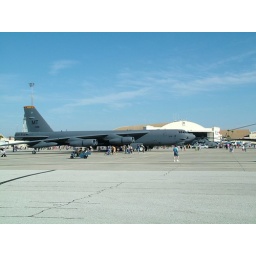
B-52 bomber under the glorious blue sky